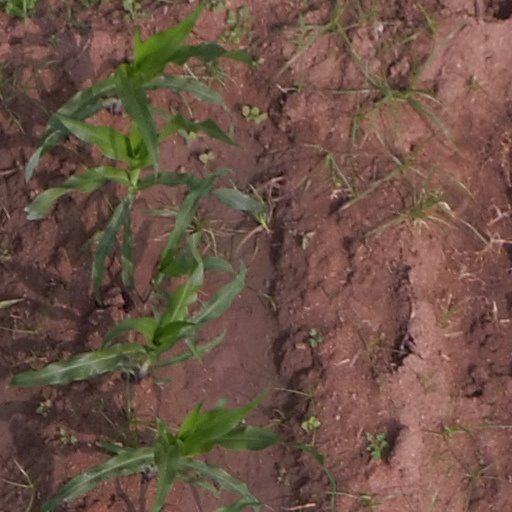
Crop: maize; corn